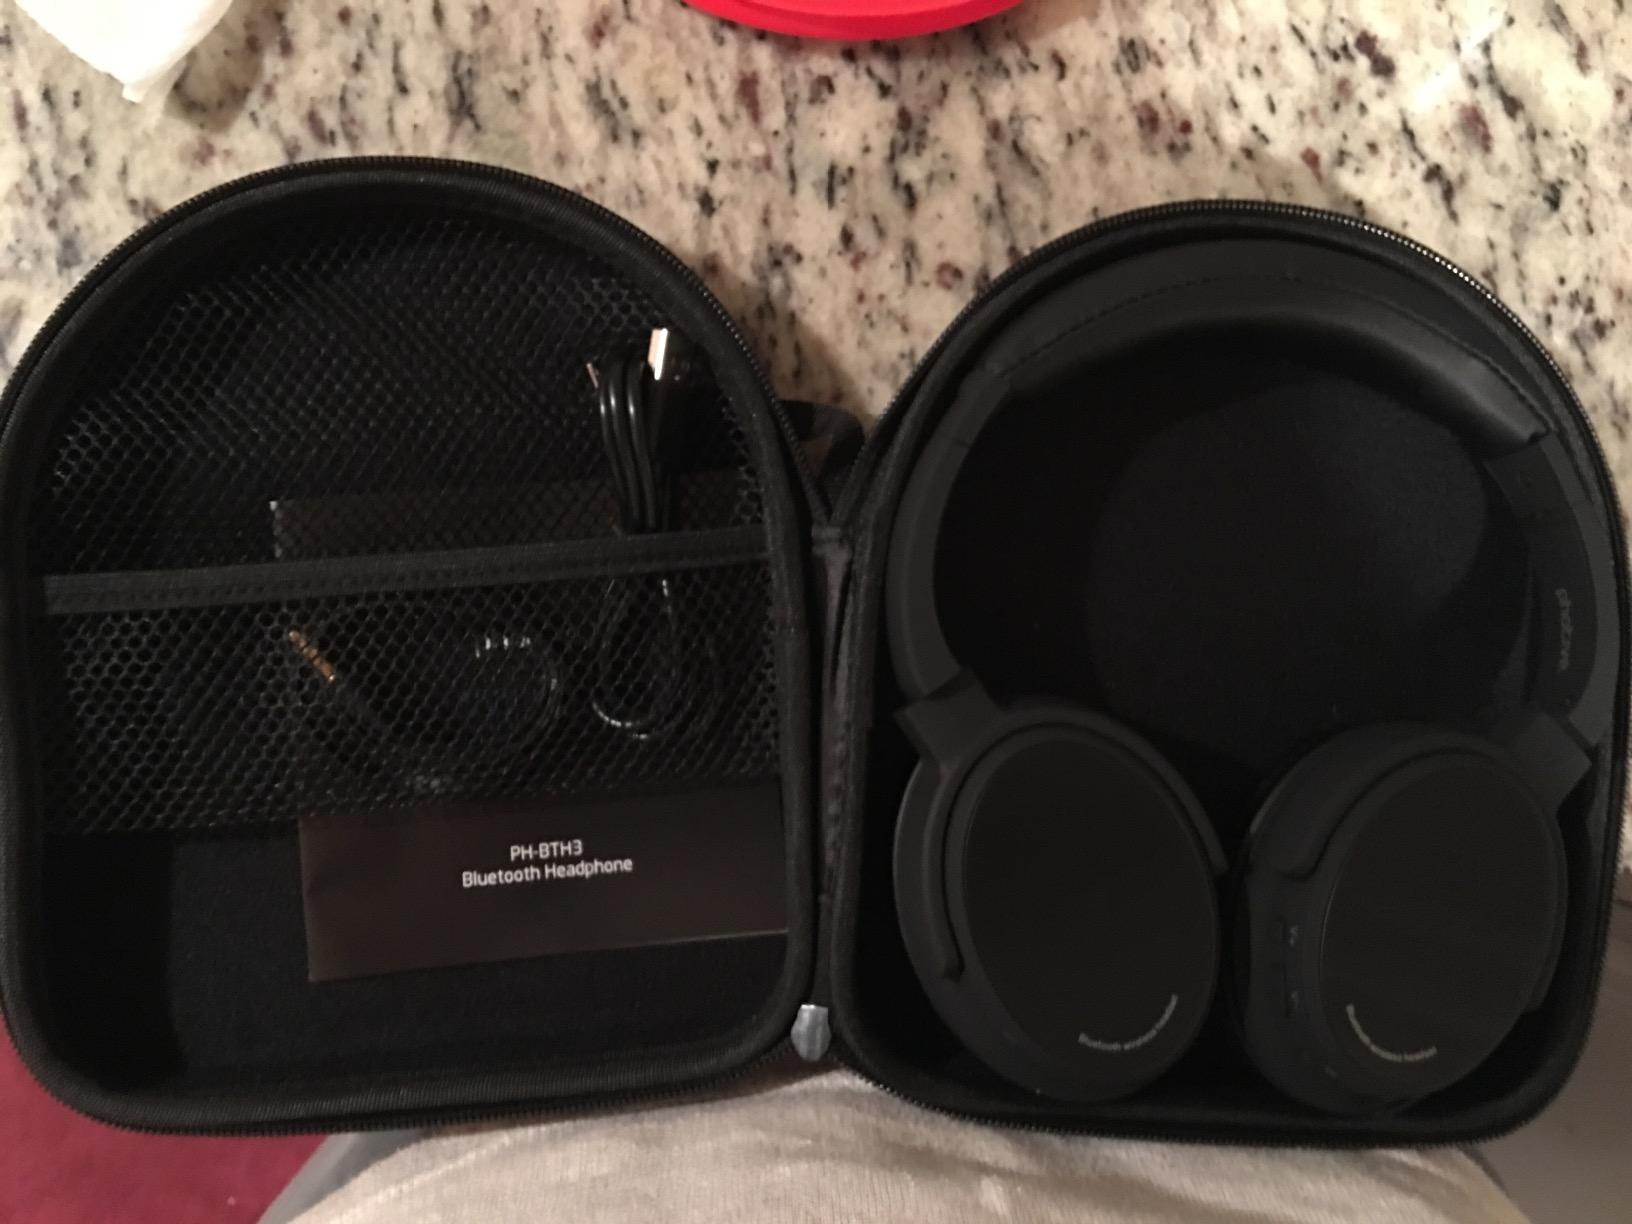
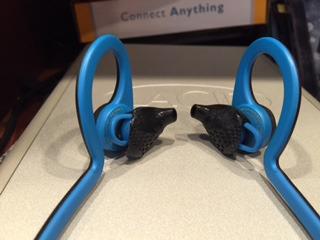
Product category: headphones
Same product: no